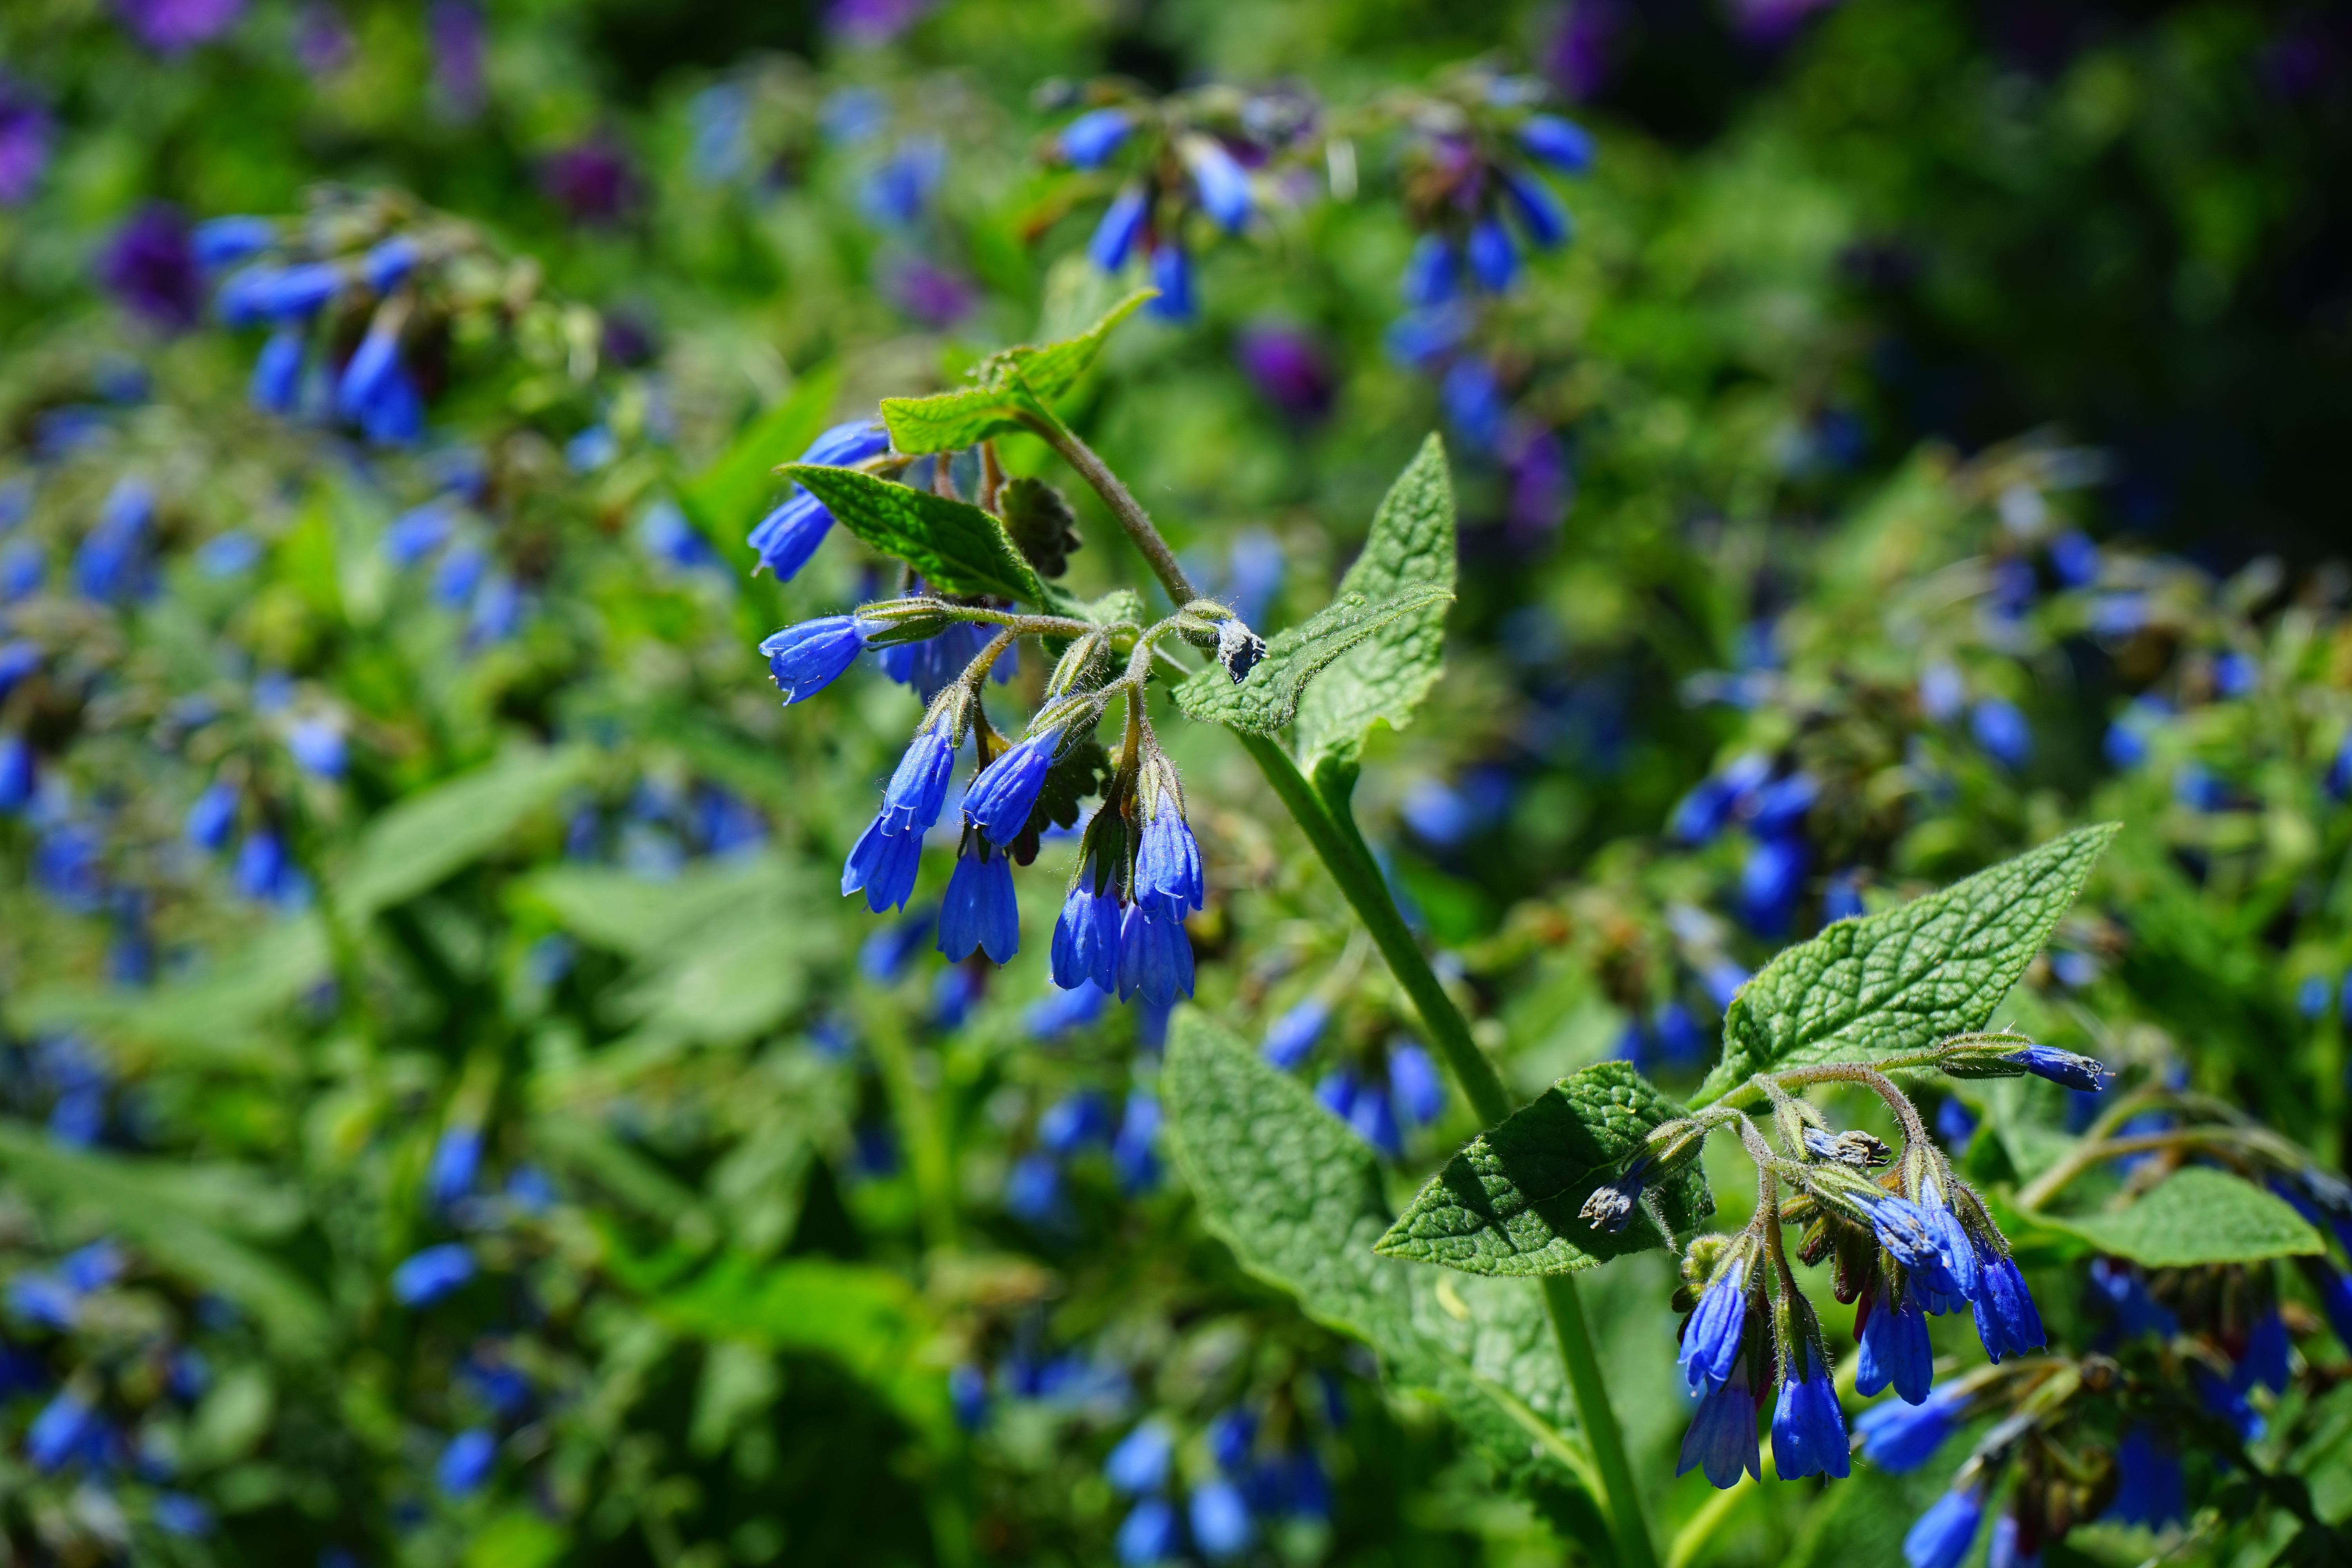
plant, leaf, flower, bell, spring, herb, blue, hanging, flora, flowers, vegetation, boraginaceae, nepeta, symphytum, common sage, comfrey, borage family, raublattgew chs, rough comfrey, symphytum asperum, caucasus feverfew, beinwurz